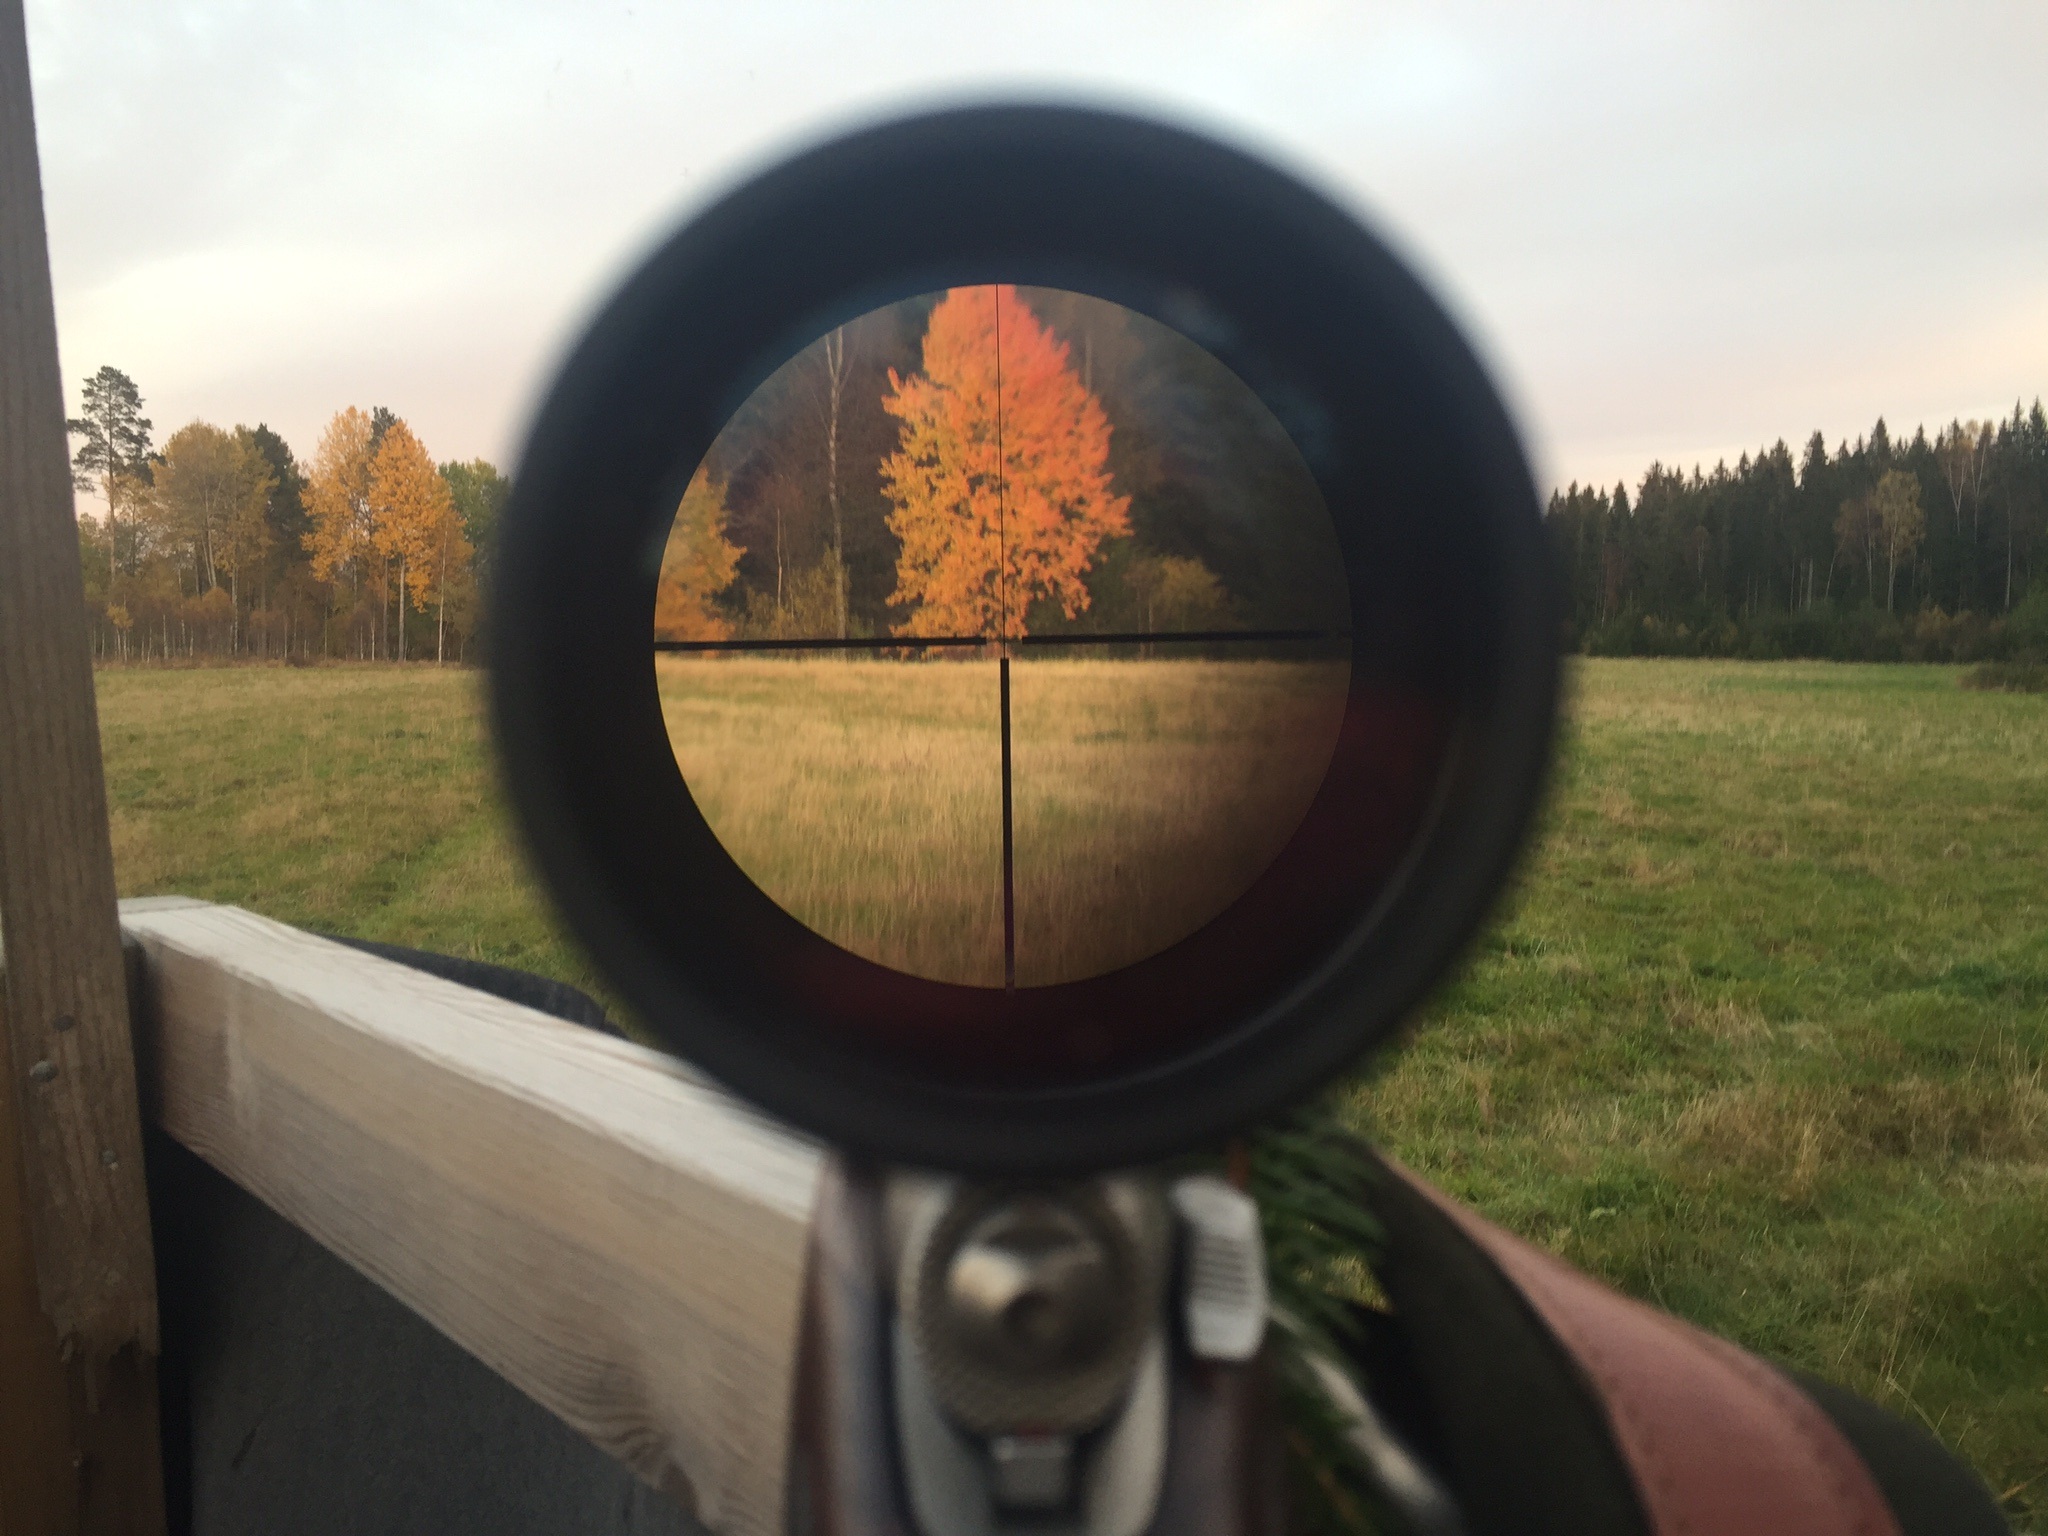
driving, soldier, autumn, shooting, focus, weapons, hunting, screenshot, telescopic sight